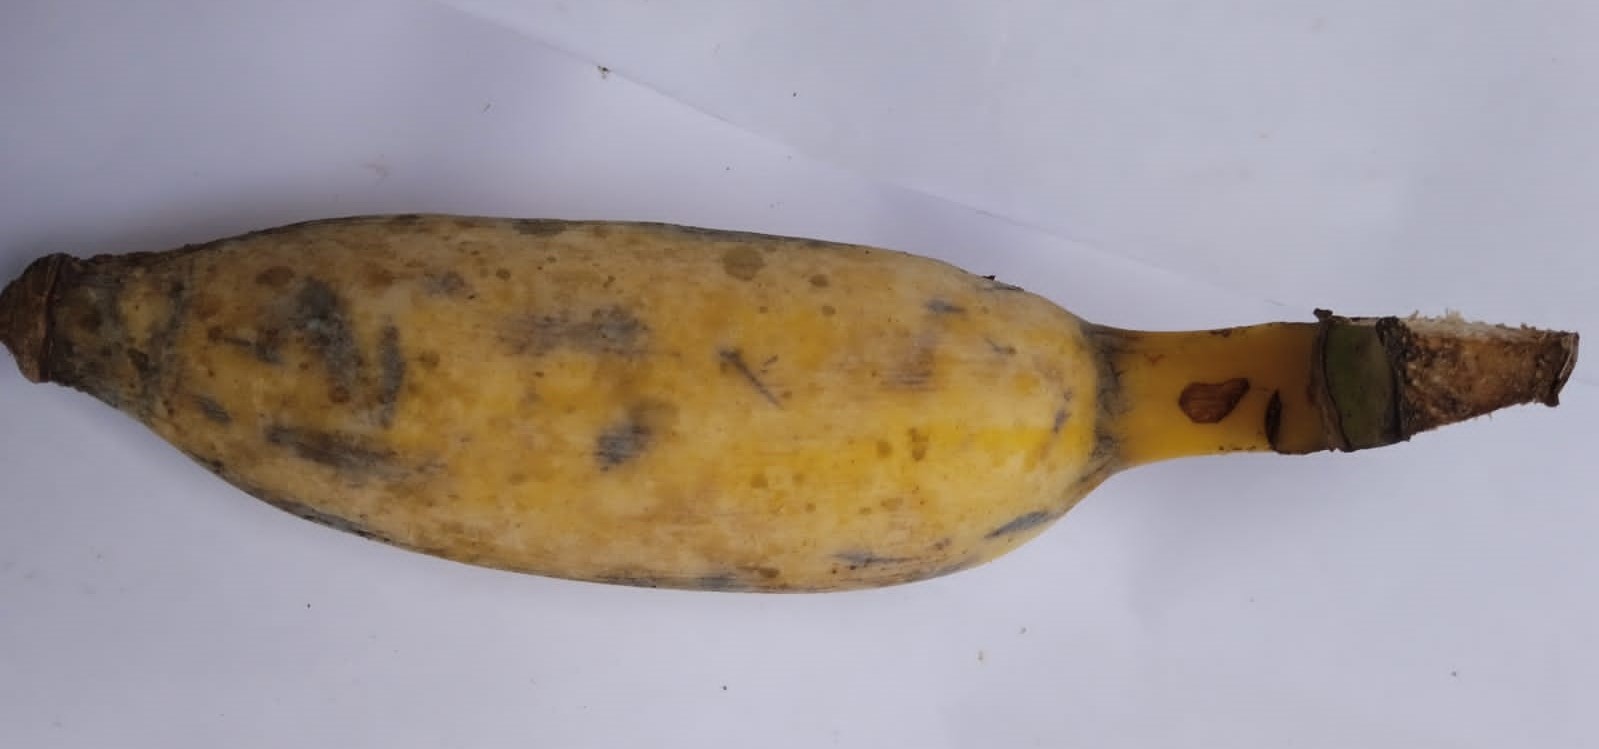
Fruit: banana
Condition: fresh